El Escorial

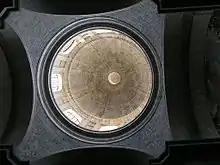
Dome of the Basilica of El Escorial

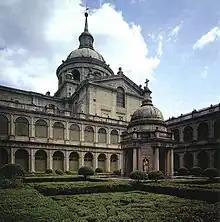
Courtyard of the Evangelists

The basilica of San Lorenzo el Real, the central building in the El Escorial complex, was originally designed, like most of the late Gothic cathedrals of Western Europe, to take the form of a Latin cross. As such, it has a long nave on the east–west axis intersected by a shorter transept, about three-quarters of the way between the west entrance and the high altar. This plan was modified by Juan de Herrera to that of a Greek cross, a form with all four arms of equal length. Coincident with this shift in approach, the bell towers at the western end of the church were somewhat reduced in size and the small half-dome intended to stand over the altar was replaced with a full circular dome over the center of the church, where the four arms of the Greek cross meet.